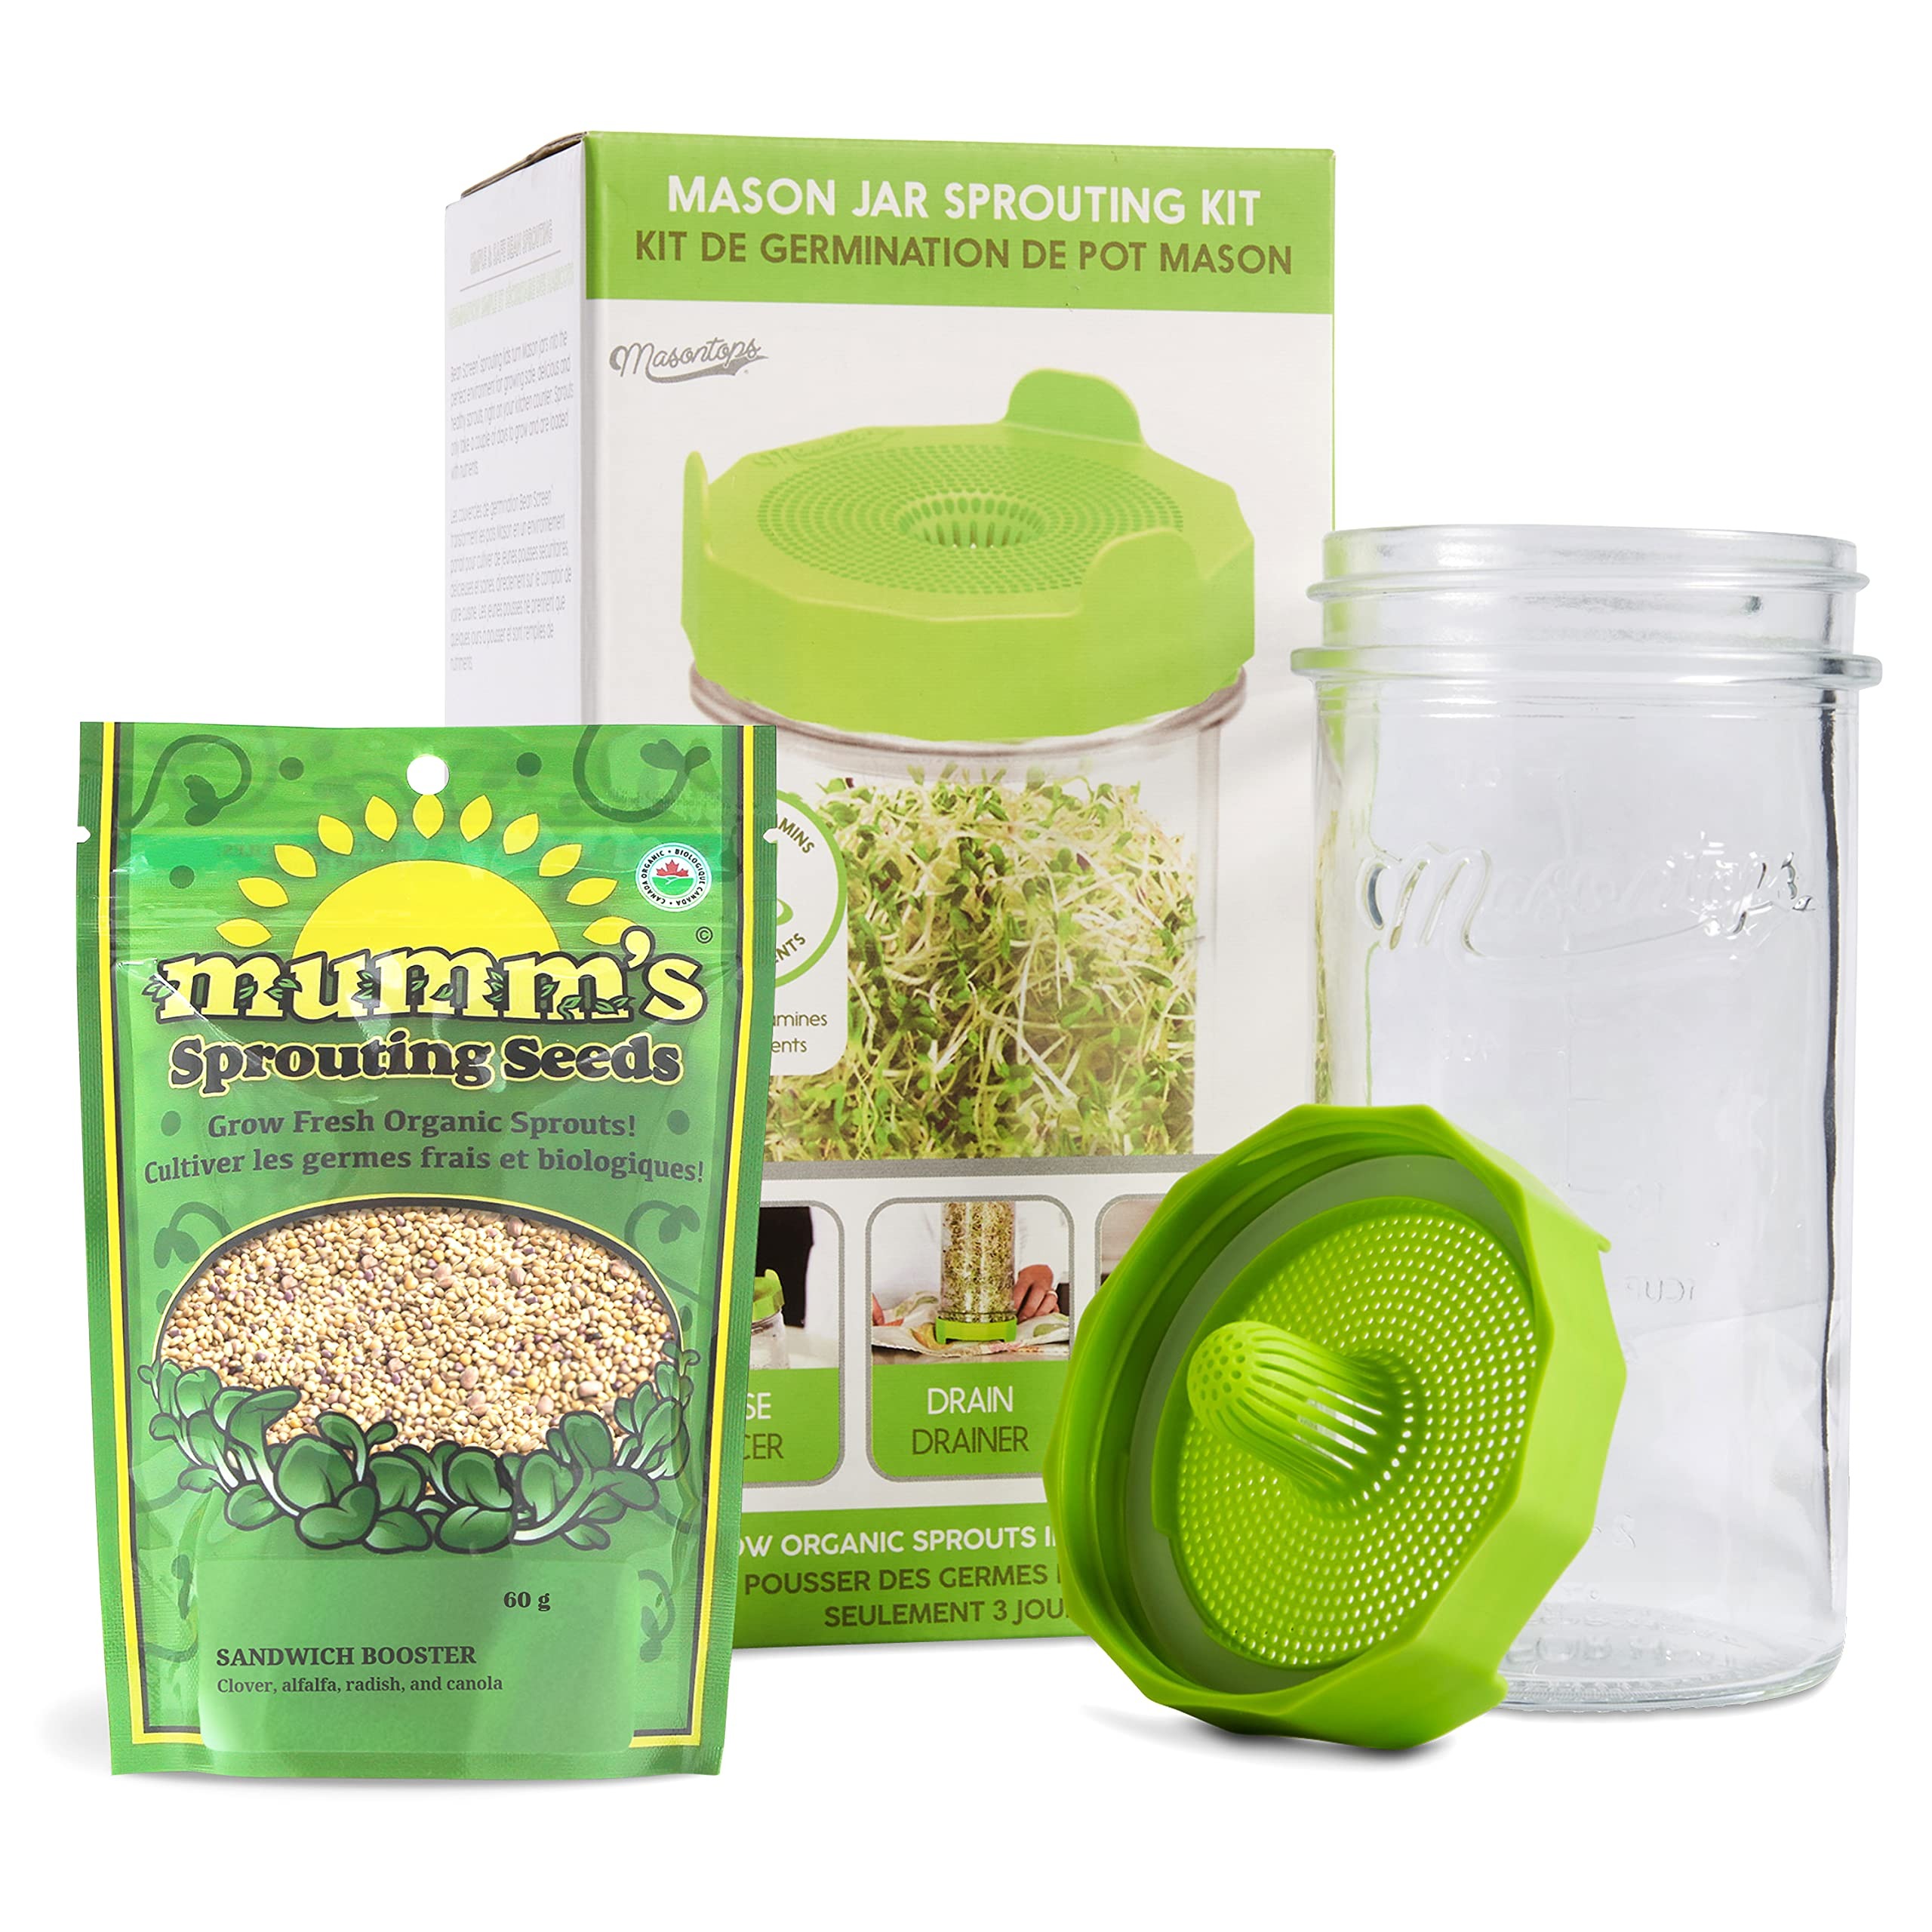
Item Name: Masontops Mason Jar Bean Sprouting Jar Starter Set - Easy DIY Bean Sprout Kit with Organic Seeds, Sprouting Lids, Complete Bean Sprouts Grow Kit
Bullet Point 1: SINGLE JAR STARTER SPROUTS GROWING KIT: Includes the mason jar strainer lid, seed sprouter mix, and wide mouth Mason jar needed to start sprouting at home! Grow mung beans, broccoli, bean, alfalfa sprouts right on your kitchen counter!
Bullet Point 2: 3PC MICROGREENS GROWING KIT INCLUDES: 1 Bean Screen Sprout Maker Lid, 1 Packet of "Sandwich Booster" Organic Sprouting Seeds (60g), 1 Glass Wide Mouth Mason Jar. Use this countertop sprout maker to grow nutritious leafy greens loaded with vitamins.
Bullet Point 3: GROW GREEN! SPROUTER ON THE COUNTER!: Grow lovely sprouts at home in just a few days! Includes everything needed to start right away. Any kind of sprouting seed can be grown with the Bean Screen and large Masontops Jar, not just the included seeds!
Bullet Point 4: SIMPLE 3 STEP SYSTEM: Rinse, drain & grow sprouts with the patented Bean Screen sprouting lids for wide mouth mason jars. The strainer holes and stand pegs are specifically designed for sprouting and an inverted spout allows for splash-free rinsing.
Bullet Point 5: MORE SEEDS AND LIDS AVAILABLE: Works with any kind of seed! More organic Mumm's Seeds and sprouting lids are available to purchase through Masontops. Super boost your salads, smoothies, sandwiches, avocado toast, and more with nutrient rich sprouts!
Product Description: seed sprouter, sprout kit, mason jar strainer lid, sprout jar lid, sprout maker, bean sprouts grow kit, mason jar mesh lid, sprout lids, sproud, mason jar screen lid, sprouting jars, plastic sprouting lids for wide mouth mason jars, broccoli sprouts kit, sprouting seeds kit, sprout jars with mesh lids, sprout containers, sprouting stand, sprouts maker box, sprout rack, wire sprout, grow jars, sprouts alfalfa, sprout tower, sprout house, stainless steel mason jar lids, spouting jars, easy sprouter, sprouting container for sprouts, sprouting mason jar lids, broccoli sprouts jar, sprouting screen, alfalfa sprout seeds kit, sprouting rack, sprouting lid, sprout growing kit, mumms sprouting seeds, microgreens jar, sprouting tower, automatic sprouting machine, sprout jar stand, seed spouter kit, sprout screen for mason jar, mesh lid for mason jar, bean sprout maker, now sprouting jar, brocollis sprouts, brocolili sprouts, seed sprouter kit, sprout lids for mason jars wide mouth, mesh jar lid, sprout jar kit, gefu sprouting jar, sprouting supplies, mung bean sprouter, broccoli salad kit, doug evans sprouts, sprout seeds for sprouting jar, bean sprout kit, sprouters and sprout kits, bruw filter mason jar lid, sprouting kits, growing sprouts, sprouting lids for regular mouth mason jars, mason jar draining lid, sprout trays with lids, sprouting jar stand, mason jar sprout, grow sprouts kit, now foods sprouting jar, haswe sprouting jar kit, mesh container with lid, ventilated sprouting jar, grow sprouts at home kit, easy sprout sprouter kit, mason jar strainer insert, half gallon sprouting jar, sprout mason jar lid, sprout mason jar kit, broccoli sprout kit, mesh mason jar lid, alfalfa sprout kit, strainer top for mason jar, mason jar screen lids for sprouting, wide mouth sprouting lids, sprout maker for home indian, sprout maker stainless steel, mason sprouting lids, mason jar filter lid, sprouting rack for mason jars, mason jar growing kit, sprout kit with seeds
Value: 1.0
Unit: Count

Price: 21.99